13th arrondissement of Paris

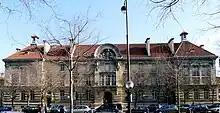
Arts et Métiers ParisTech campus (1912) on Boulevard de l'Hôpital

The 13th arrondissement is home to engineering graduate schools Arts et Métiers ParisTech and Télécom ParisTech. The teaching and learning center is settled at the number 151.